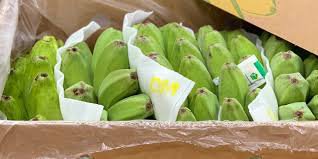
Label: Mango